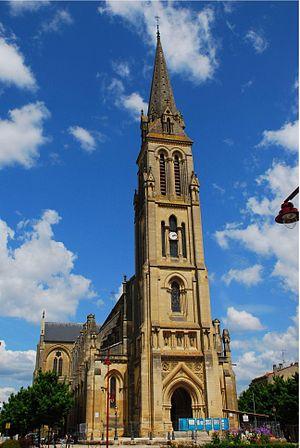
Cet article recense les monuments historiques de l'arrondissement de Bergerac, dans le département de la Dordogne, en France.
L'église Notre-Dame est la principale église catholique de la ville de Bergerac en Dordogne. Cet édifice d'architecture néo-gothique a été construit de 1856 à 1865. Elle est dédiée à Notre-Dame et dépend de la paroisse Saint-Jacques-en-Bergeracois qui regroupe toutes les anciennes paroisses de la ville et des villages environnants sous l'autorité du diocèse de Périgueux. L’église Notre-Dame de Bergerac est classée aux Monuments historiques depuis le 17 octobre 2002.